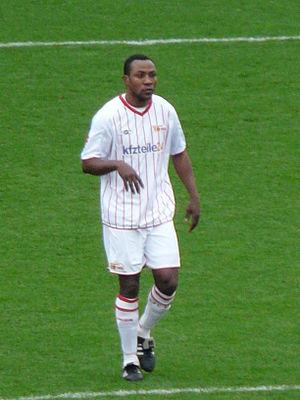
Macchambes Younga-Mouhani est un footballeur congolais, né le 1ᵉʳ août 1974 à Loubomo en République du Congo. Il évolue comme milieu offensif.